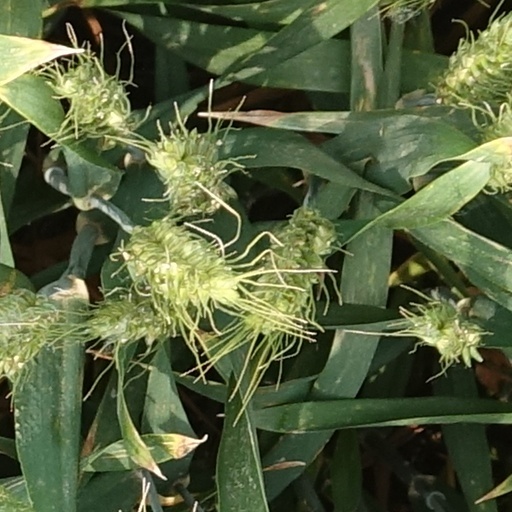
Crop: wheat